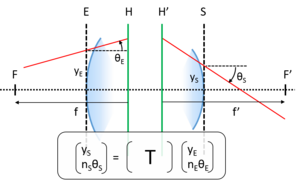
Schéma explicatif pour la définition d'une matrice de transfert optique
L'optique matricielle est un formalisme mathématique employé pour calculer la trajectoire des rayons lumineux dans un système optique centré, dans le cadre de l'optique paraxiale.